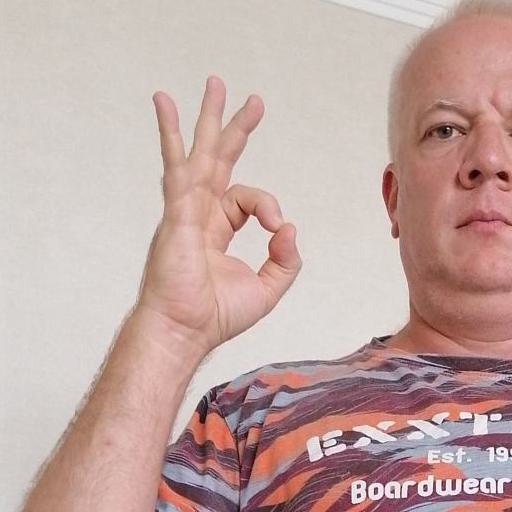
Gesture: ok